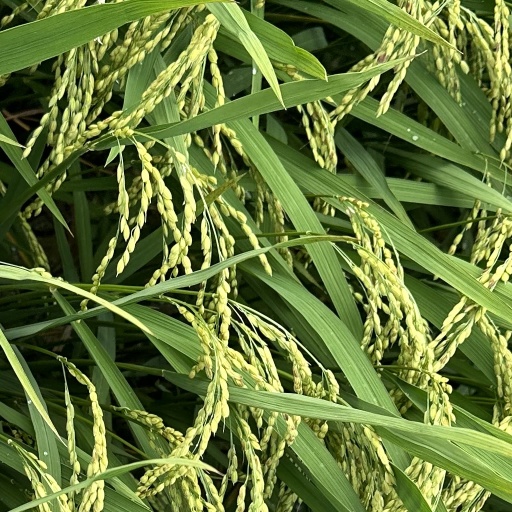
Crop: rice